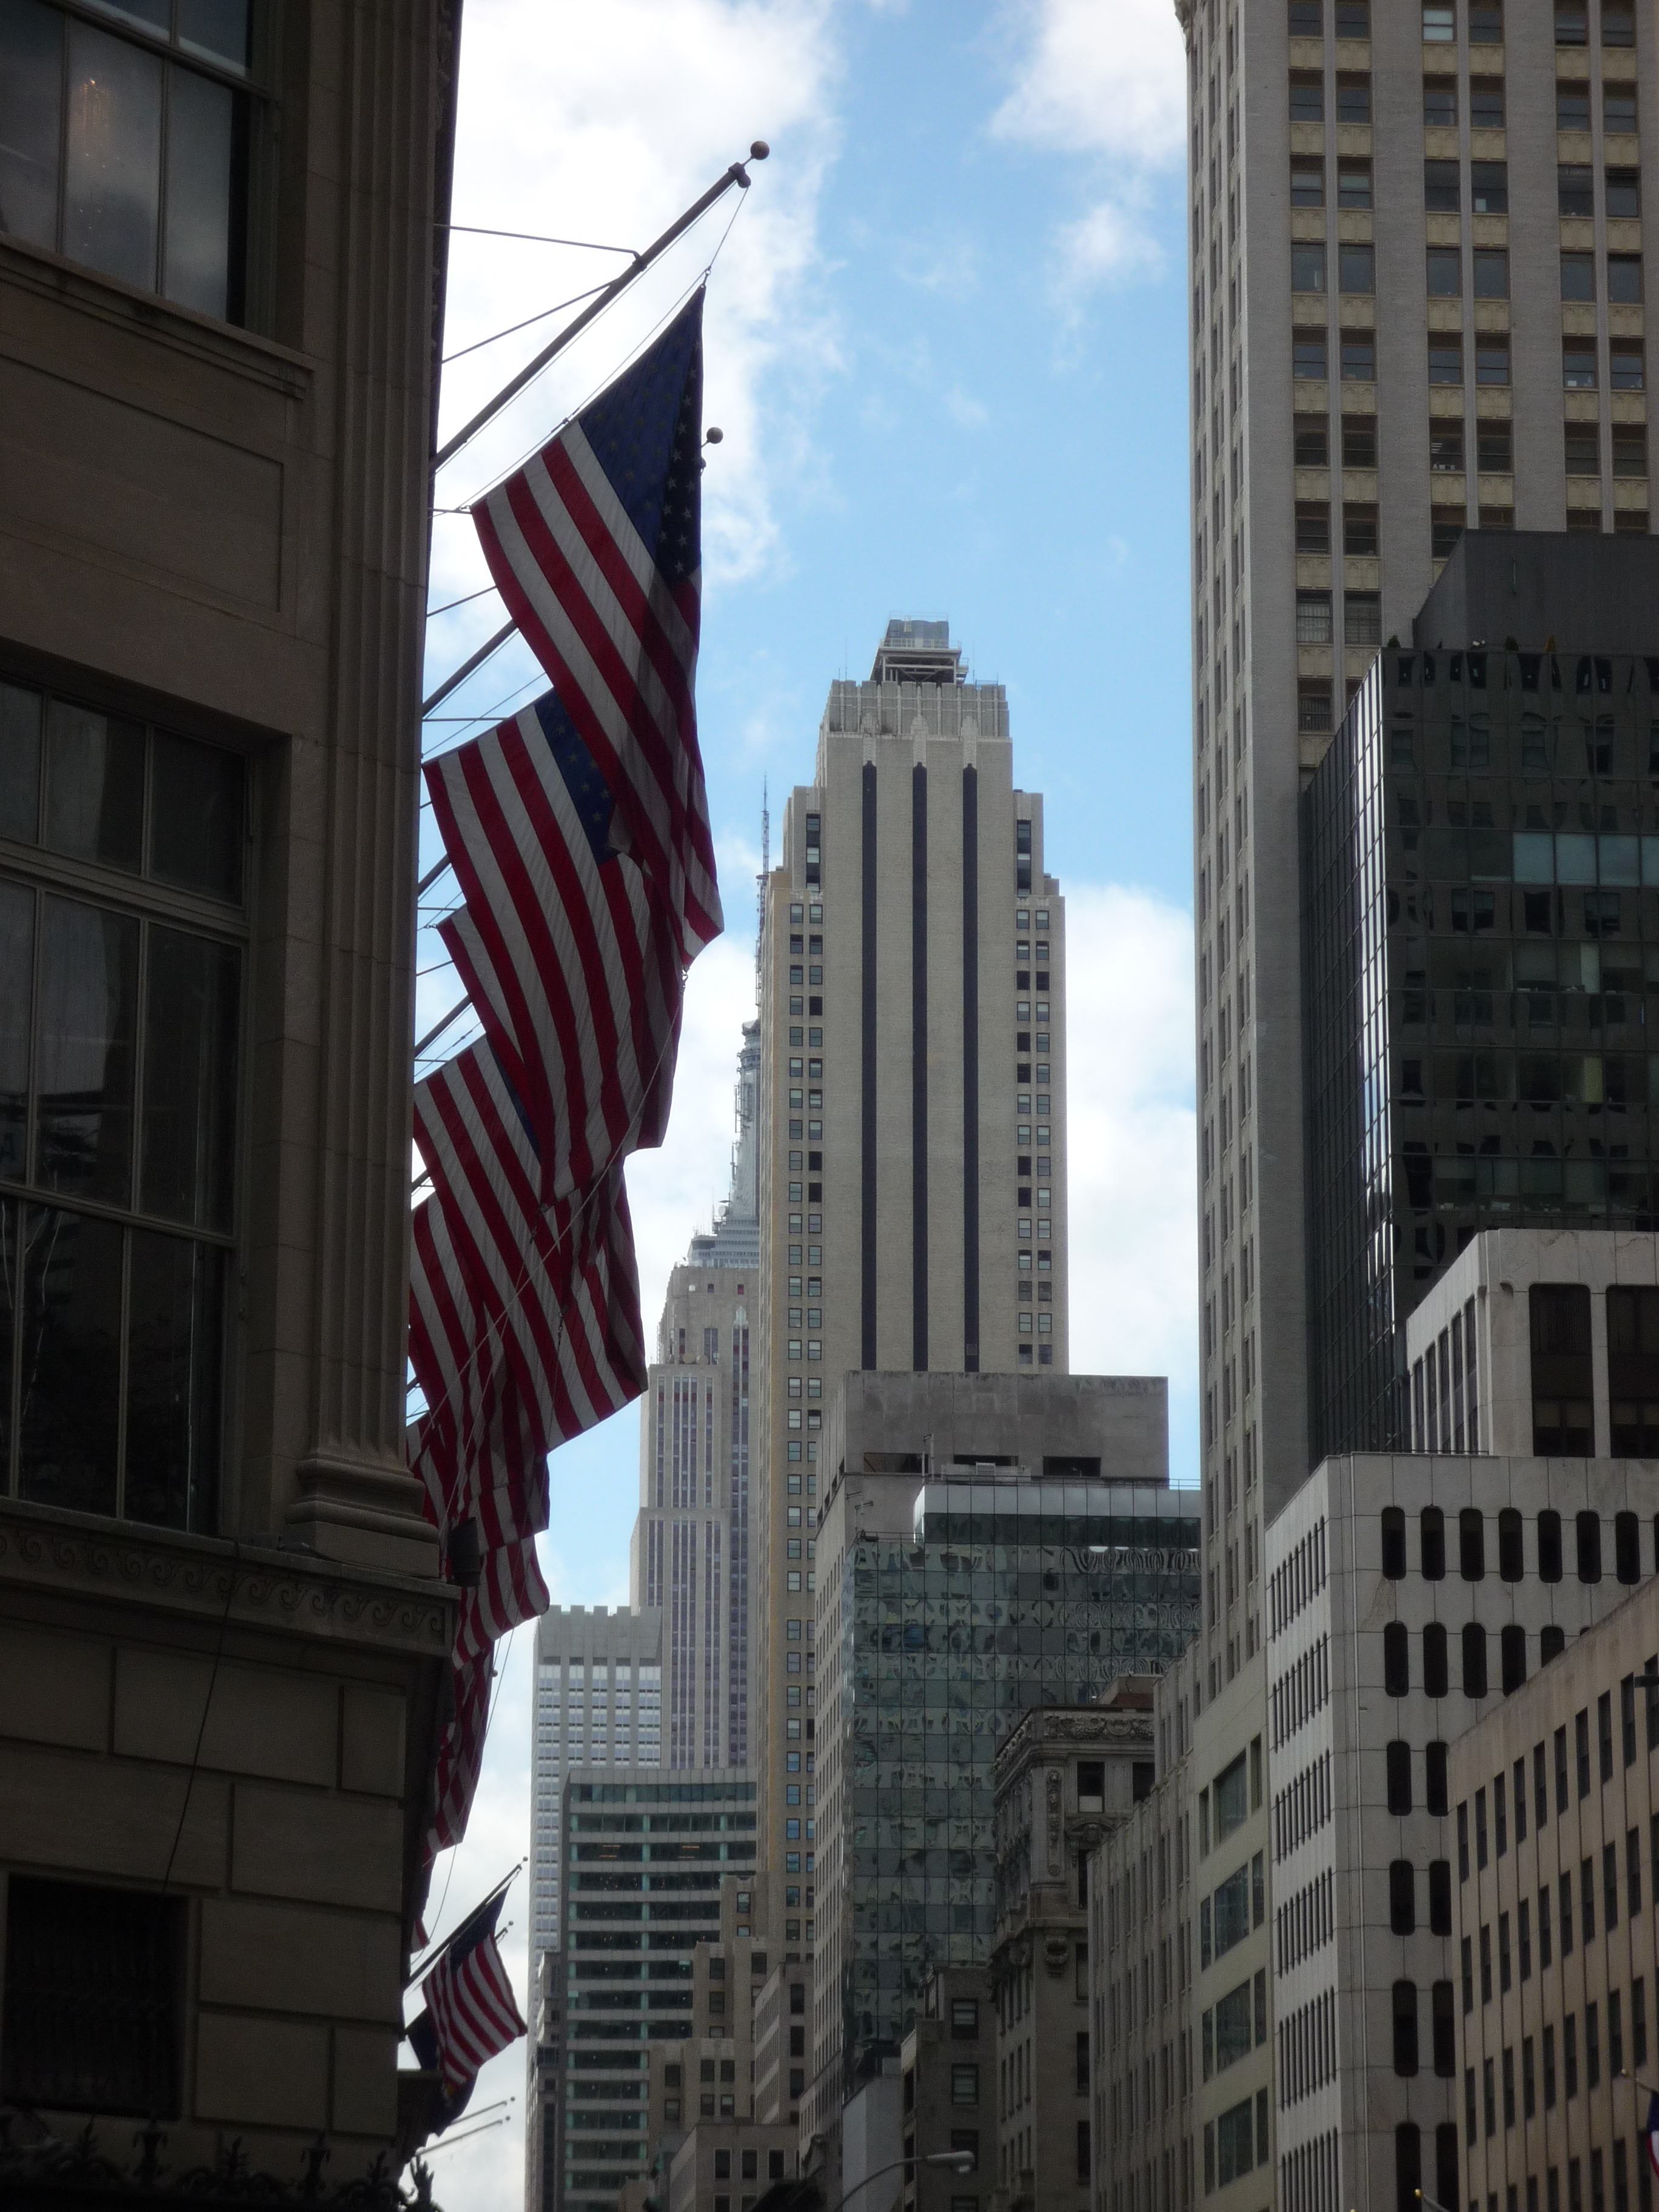
architecture, road, skyline, street, city, skyscraper, new york, new york city, cityscape, downtown, tower, nyc, flag, usa, landmark, facade, tower block, ny, metropolis, neighbourhood, big apple, urban area, human settlement, metropolitan area